Bighead (record producer)

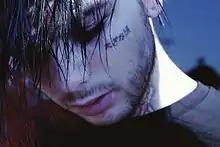
BigHead in 2018

Brendan Patrick Murray (born August 13, 1995), known professionally as BigHead or BigHead on the Beat, is an American record producer, songwriter and DJ. He is best known for his work in the SoundCloud rap genre. He has produced music for, and performed with, artists such as Lil Pump, Lil Tracy, Famous Dex, YoungBoy Never Broke Again and Lil Peep.